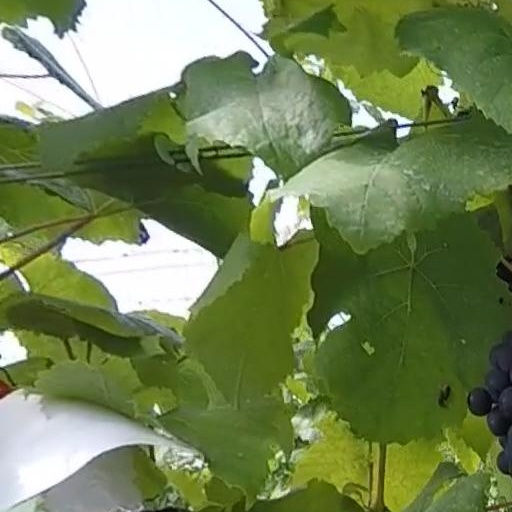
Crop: grape